2010 Gaza Freedom Flotilla

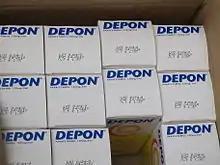
Seen here are many boxes of expired medicine which were to be delivered as aid by the Gaza flotilla.

Two-thirds of the medicines delivered by the flotilla expired between six and fifteen months prior to the raid, and were found to be useless. Operating theater equipment, which was supposed to be kept sterile, was carelessly wrapped. The expiring medications and sensitive equipment were kept in frozen storage in the Israeli Defense Ministry before delivery to Gaza.